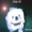
Label: dog